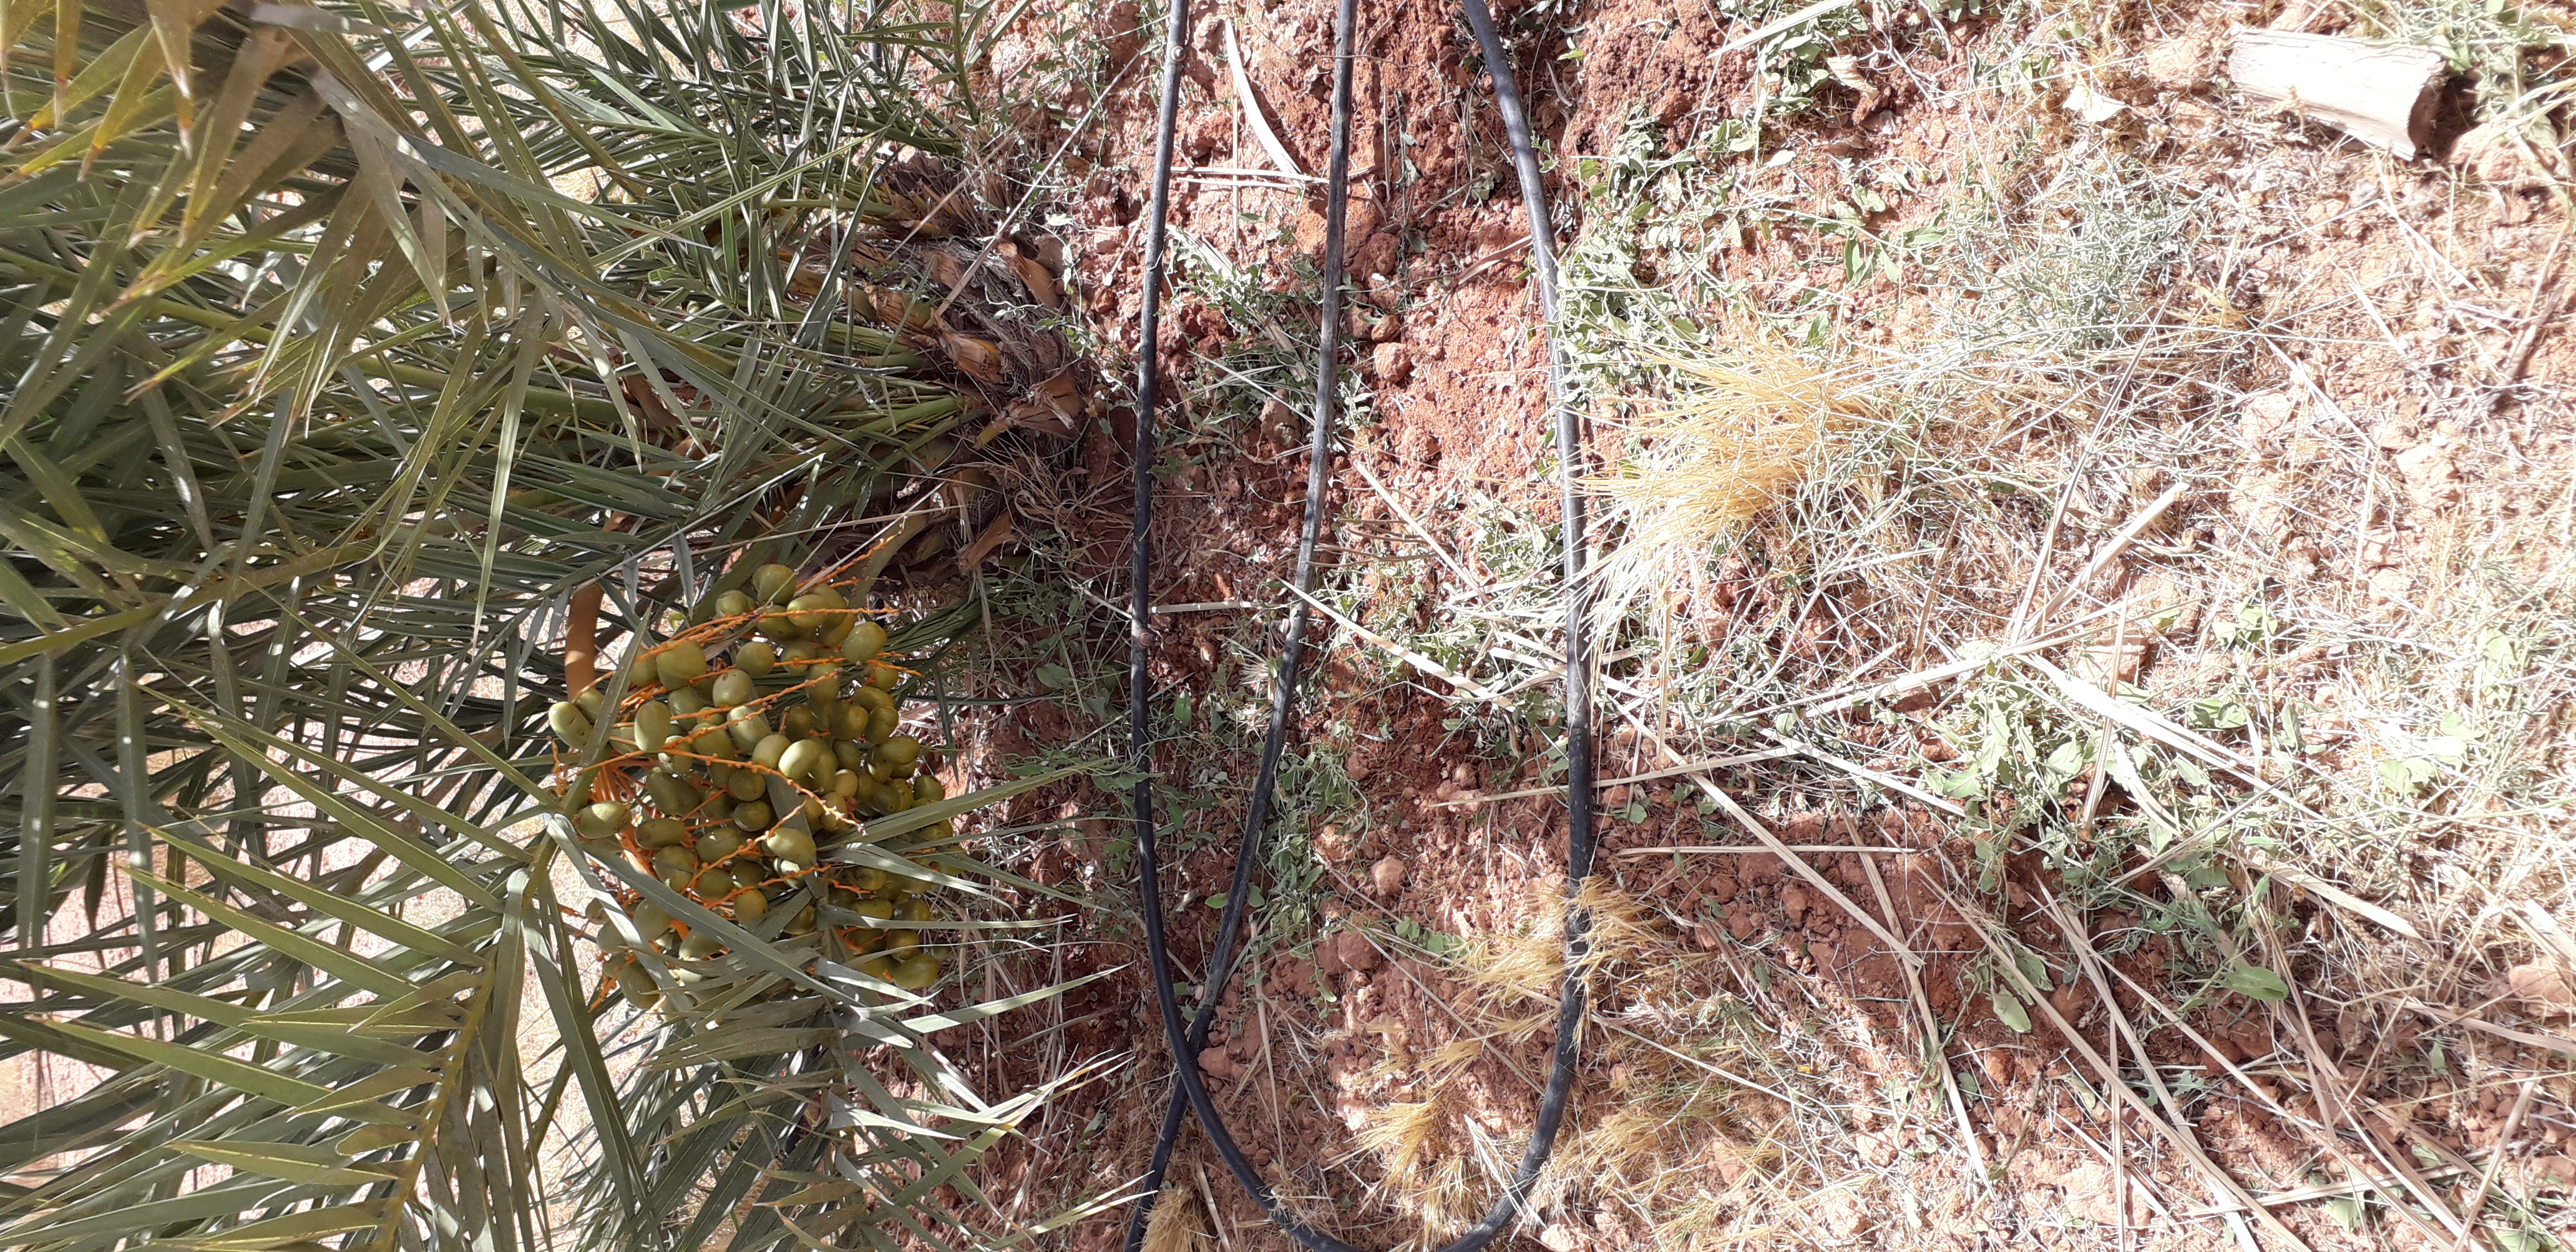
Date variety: Boufagous